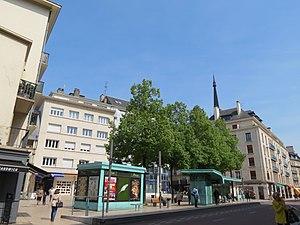
Place Jacques Lelieur.
Le Transport est-ouest rouennais est un réseau de transport collectif circulant dans la ville de Rouen et son agglomération.